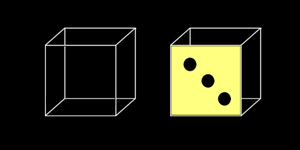
Dans le domaine de la synthèse d'image, une texture est une image en deux dimensions que l'on va appliquer sur une surface ou un volume en trois dimensions de manière à habiller cette surface ou ce volume. En simplifiant, on peut l'assimiler à un papier peint très plastique et déformable que l'on applique en 3D en spécifiant la transformation géométrique que subit chaque pixel du papier pour s'appliquer sur l'élément 3D. Le pixel ainsi manipulé en 3D est appelé texel.